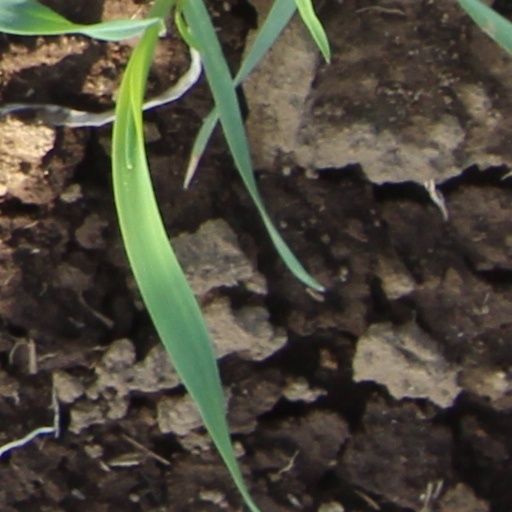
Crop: wheat